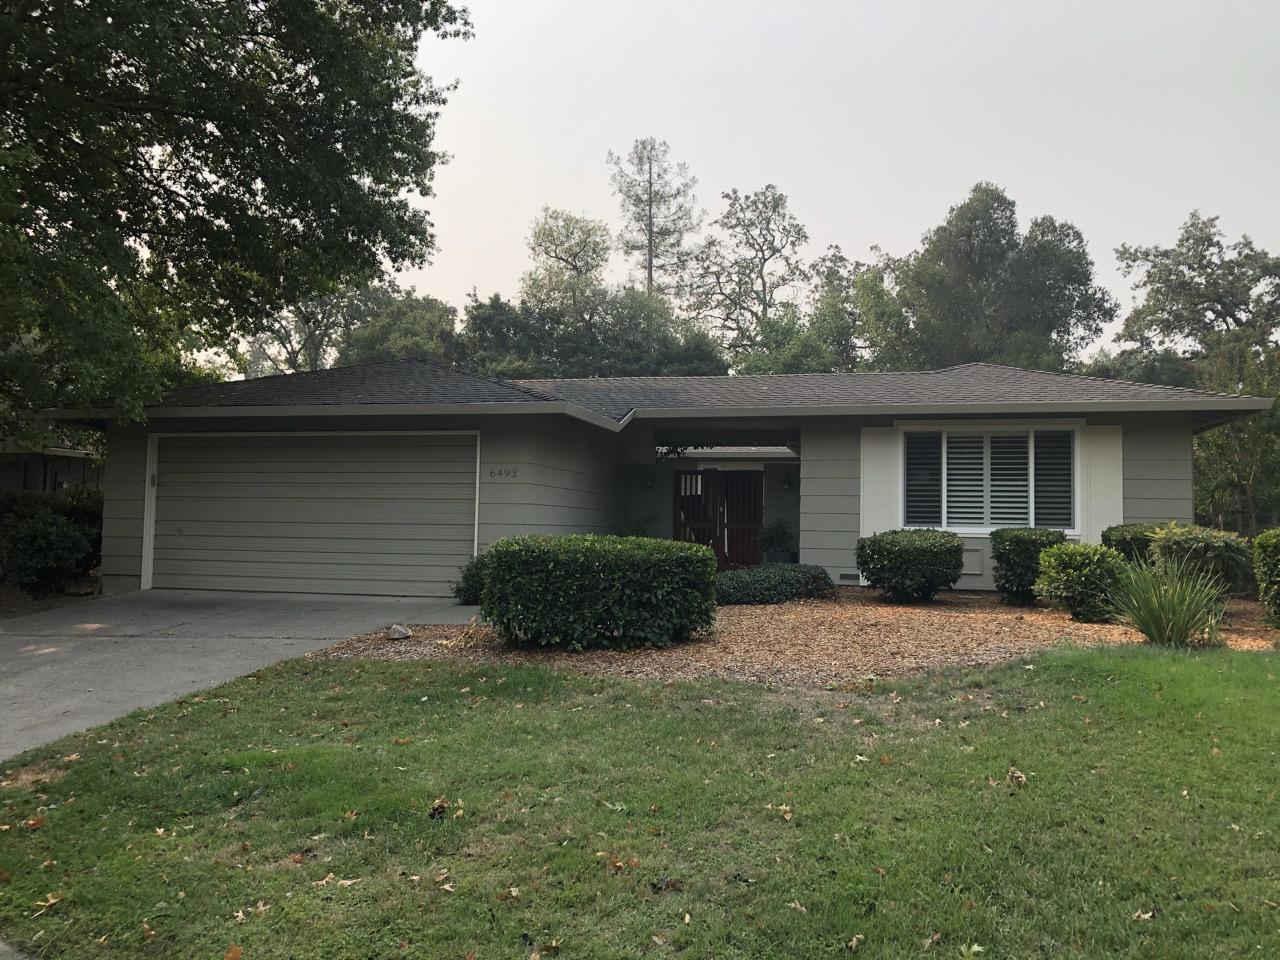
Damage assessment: no_damage